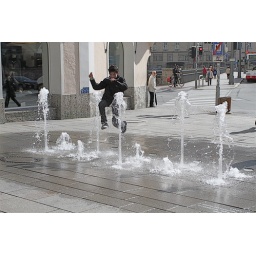
Boy jumping over water element